LR Vicenza

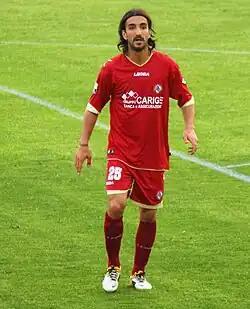
Piermario Morosini to whom the training center was dedicated

Only Juventus did better than Lanerossi. The team finished the championship in 2nd place and made it to the UEFA Cup: it is still the best ever result by a newly promoted team in the history of the Italian top division. Paolo Rossi became the new phenomenon of Italian football: in December 1977 he was called up for the national team and at the end of the season he won the title of top scorer with 24 goals, a significant figure for a 16-team tournament. In June 1978 Rossi was part of the Italian team at the World Cup in Argentina, where the Azzurri finished fourth and the centre forward scored three goals.